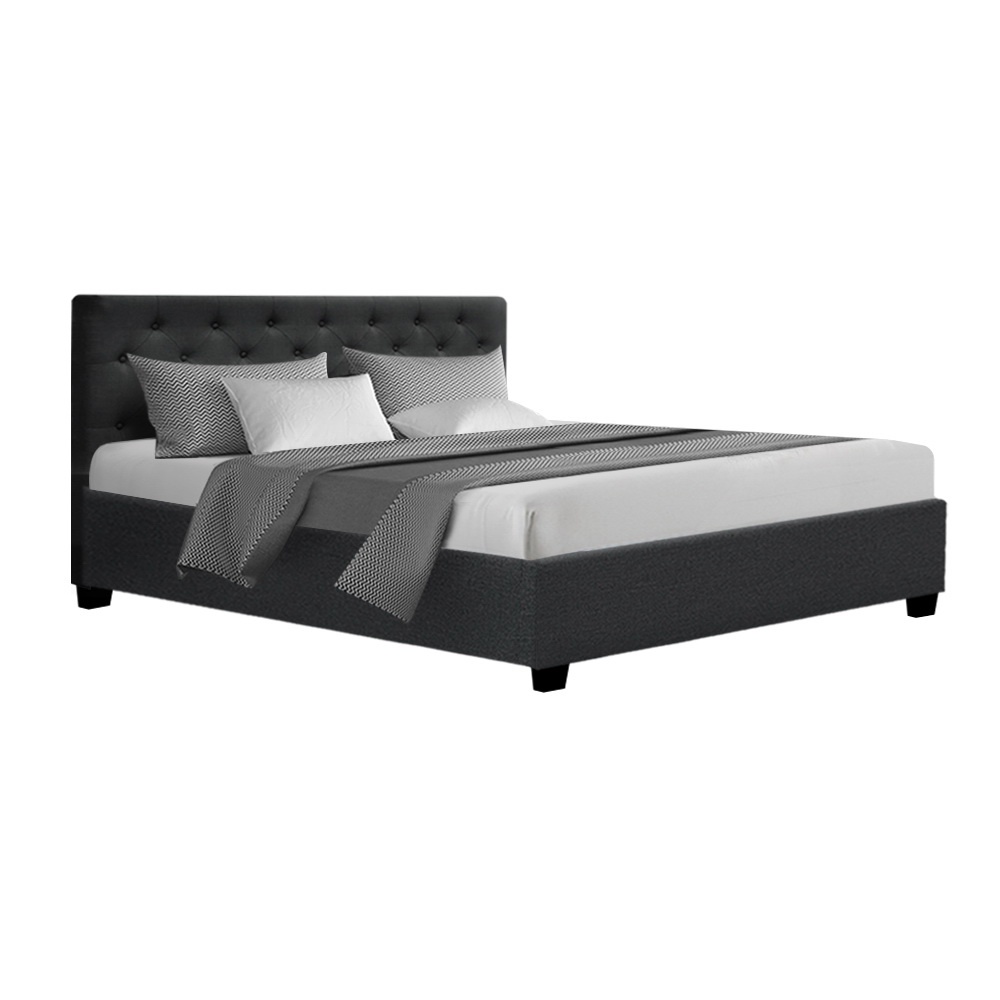
Artiss Bed Frame Queen Size Gas Lift Charcoal VILA
It is time to upgrade and sleep like royalty in our Artiss Vila bed frame. Draped in a faux linen fabric, and with a grandiose tufted headboard; you will enjoy retiring to your boudoir and going to sleep each night. But there is a more to this luxurious bed frame than meets the eye! Lift the frame by pulling a strap and you will see a hidden storage space under the wooden arched slat base. The gas lift system enables you to effortlessly lift the bed to store all the items you wish to hide away, and it is perfect for storing seasonal clothes or extra bedding. The wooden arched slat base is also designed to flex appropriately so that it can better distribute the weight on it and helps to minimise movement disturbances within the night created when two people are sleeping The bed frame is well-built with reinforced steel bars within its sturdy steel frame. Heavy-duty metal connectors keep the frame sturdy with additional central support from an adjustable centre support beam, so you can rest easy at night knowing you have great support. Note: Mattress is sold separately Features: Premium faux linen fabric Padded with high density foam Tufted headboard Breathable non-woven fabric Gas lift storage system Sturdy steel frame Wooden arched slat base Heavy duty metal connectors Reinforced construction with steel bars Adjustable centre support beam Specifications: Frame: Steel Slats: Wood Exterior: Faux linen fabric Bed head height: 99cm Storage height: 33.5cm Queen frame dimension: 215.5 x 160 x 99cm Fits standard Australian Queen size mattress: 153 x 203cm Colour: Charcoal Package Contents: 1 x Bed Frame 1 x Assembly Manual
Brand: iKenz
Category: Furniture > Beds & Accessories > Beds & Bed Frames > Platform Beds & Bed Frames